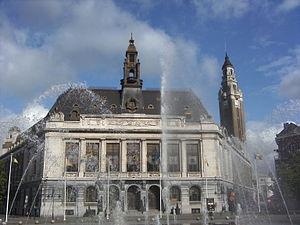
Hôtel de Ville de Charleroi, Belgique
L'histoire de la Wallonie peut être divisée en trois chapitres :
Cet article intitulé 2015 en radio en France est une synthèse de l'actualité du média radio en France pour l'année 2015. On ne retiendra en général que l'actualité des radios de caractère national ou international, afin de ne pas se perdre dans les détails des radios locales.